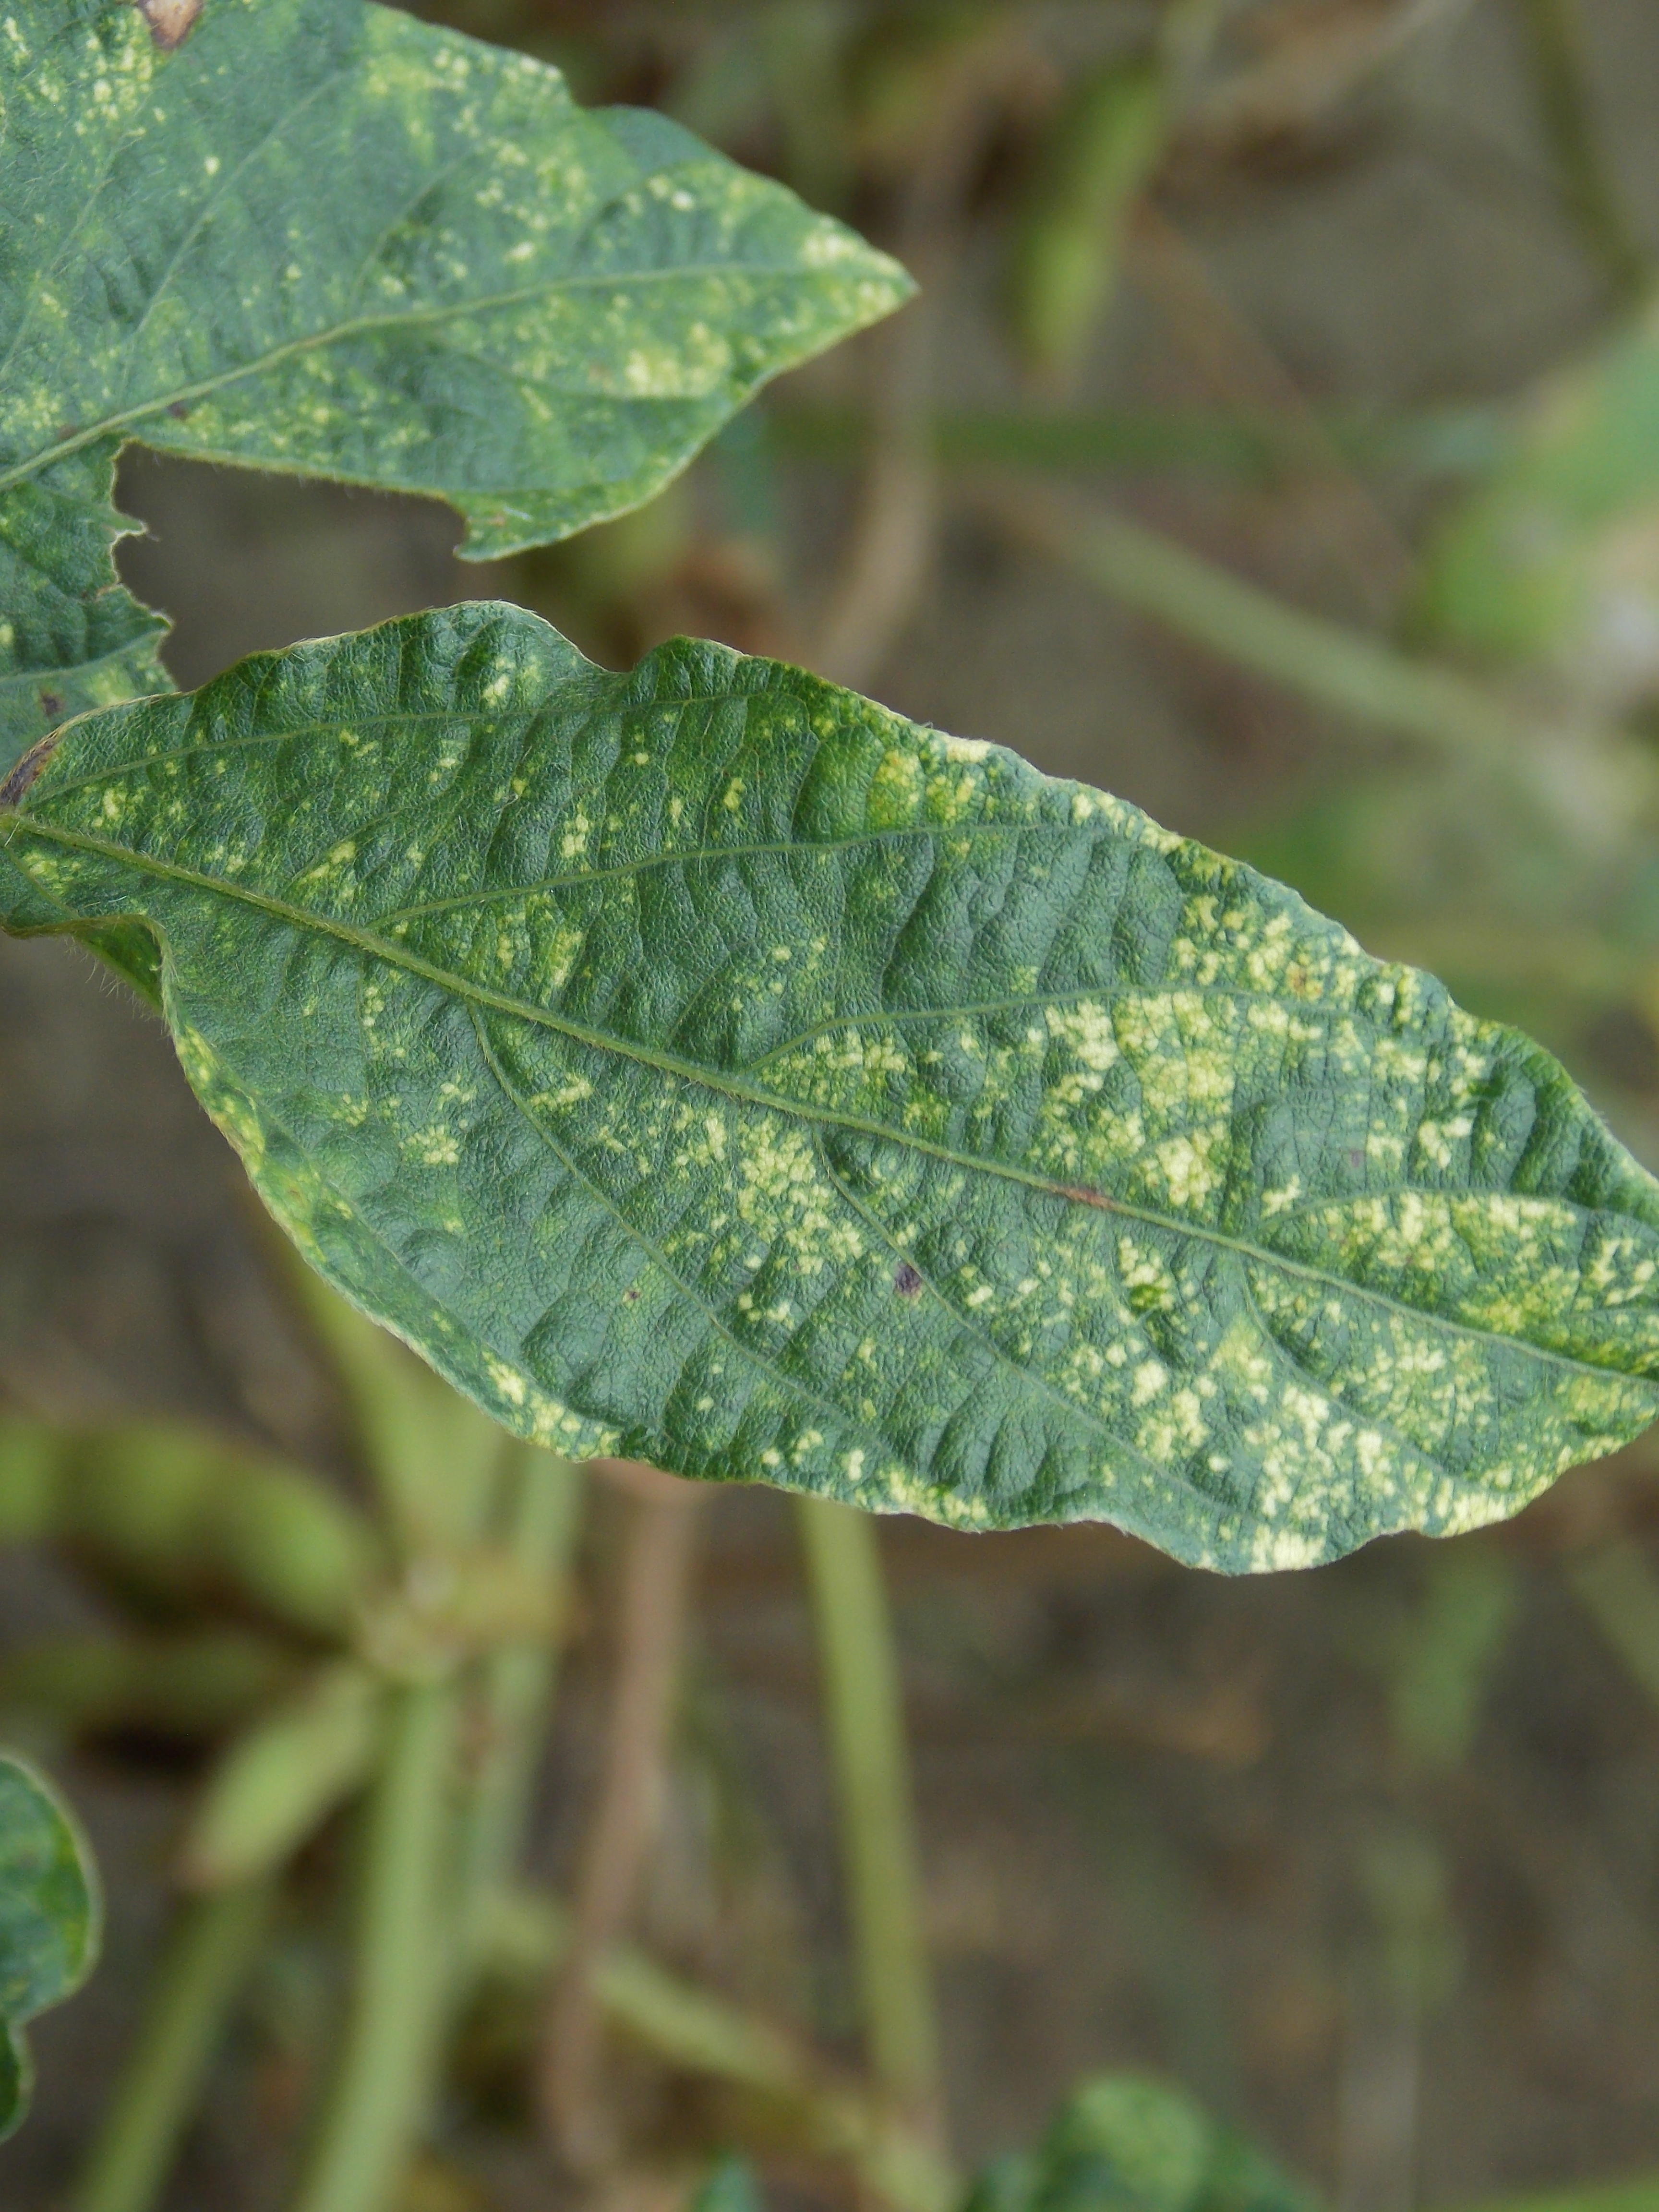
Label: Disease